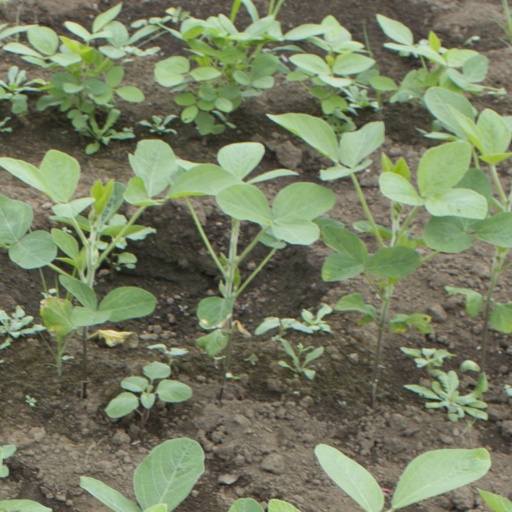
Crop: soybean